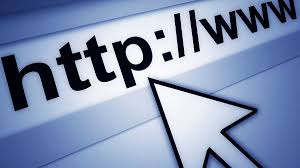
Salaamaalekum, nataal bii de ñoo ngi ciy gis am mbind bind ko mbind mu ñuul, ñu joxoñ ci ab flèche ak ñoom seen.